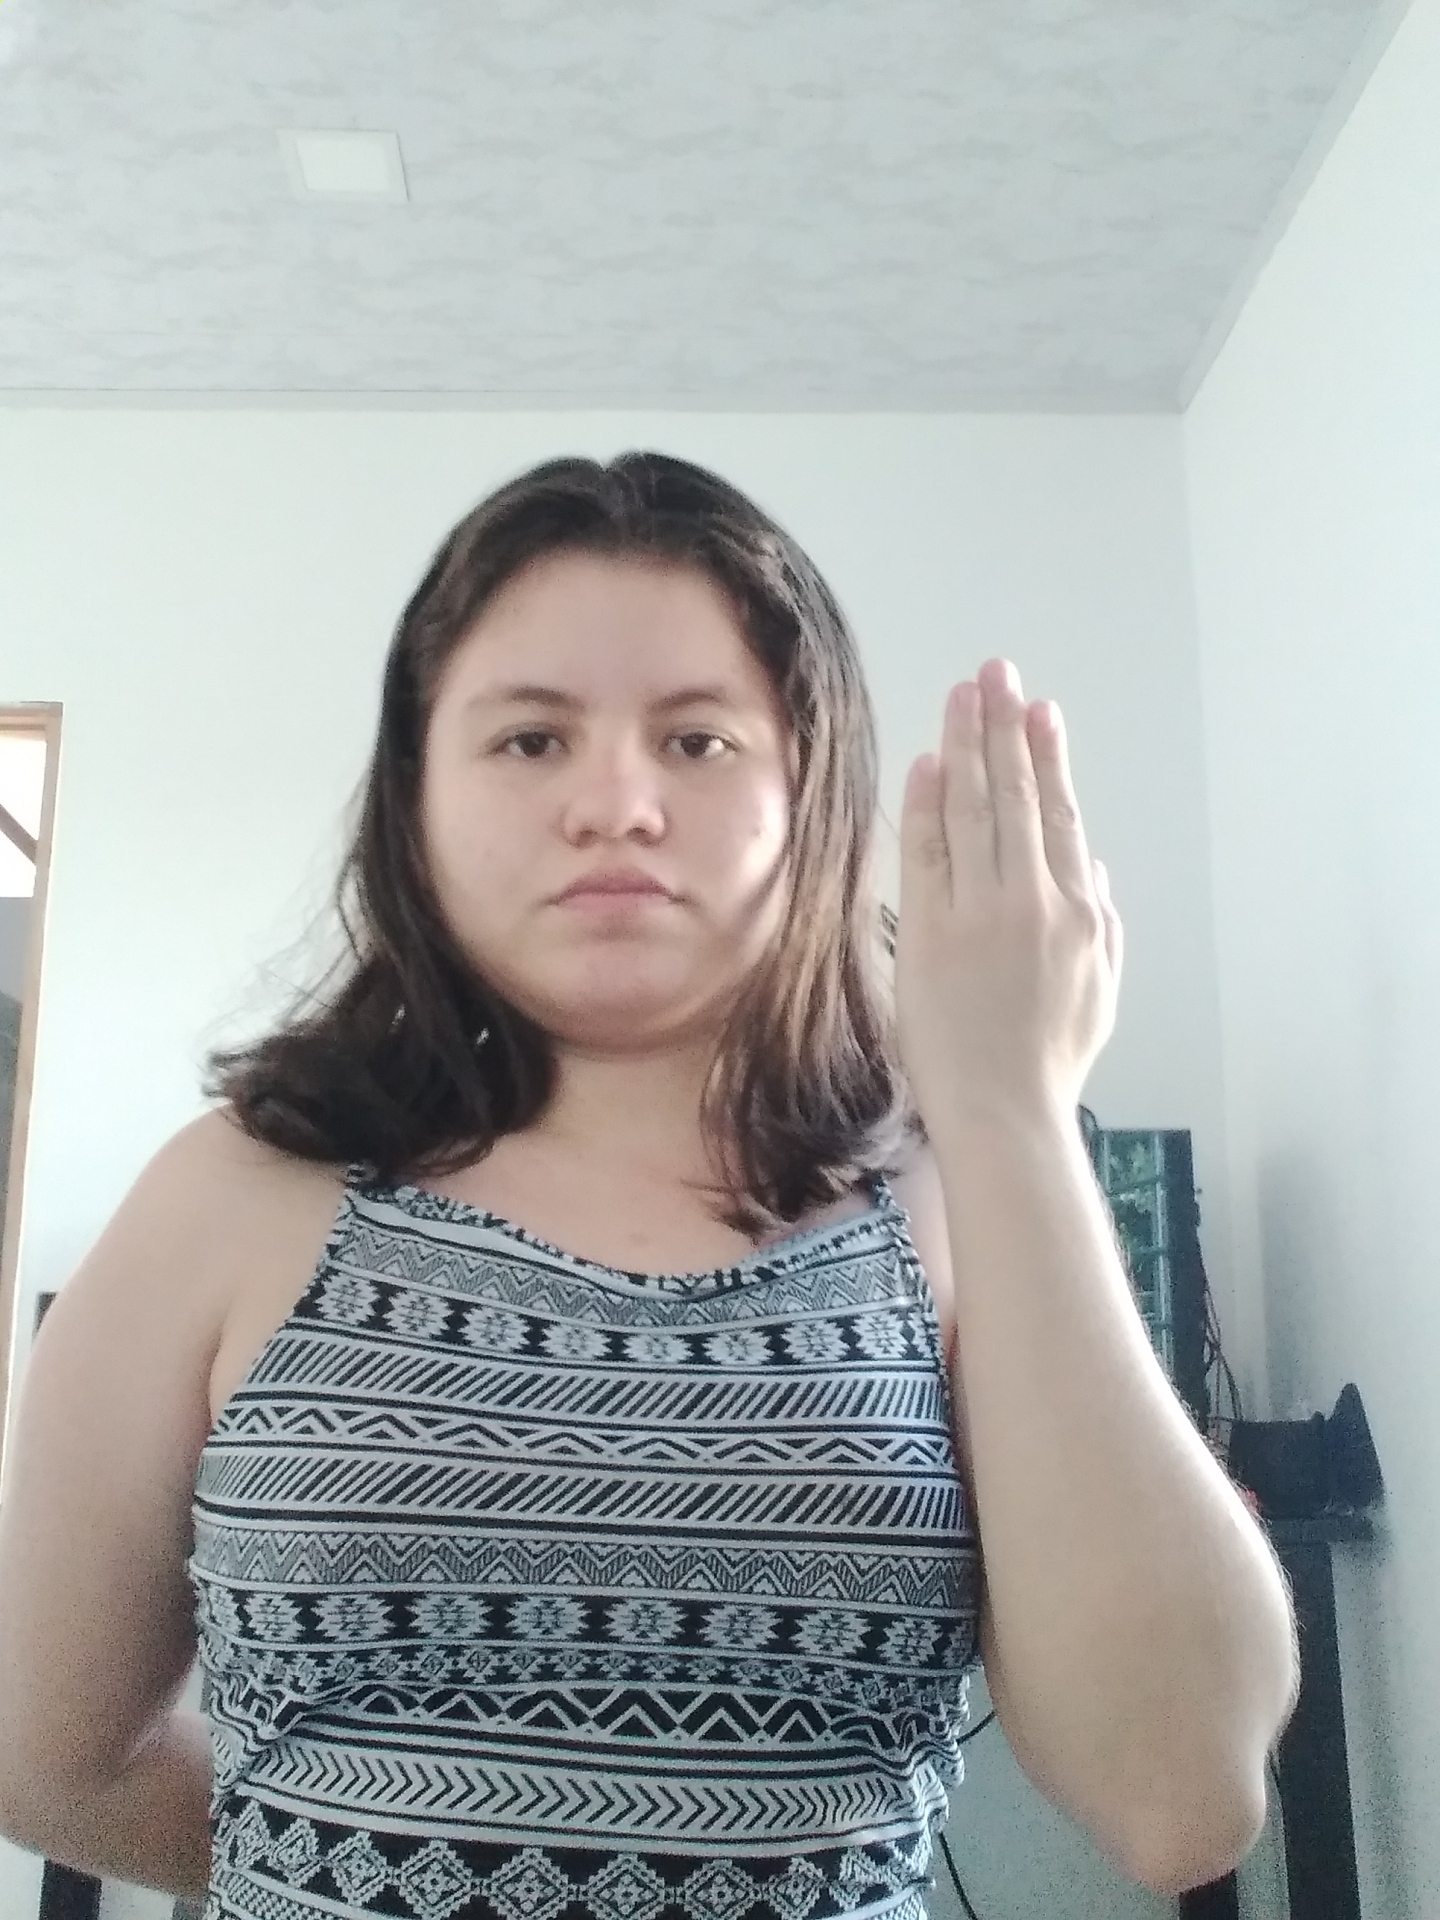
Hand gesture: stop_inverted